Windellama

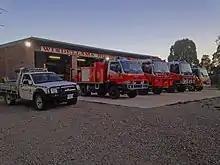
Windellama Rural Fire Brigade station and appliances in 2019

Established in 1942, Windellama Rural Fire Brigade has always been at the forefront of rural firefighting including one of the first brigades to use radios for fireground communications in 1946.